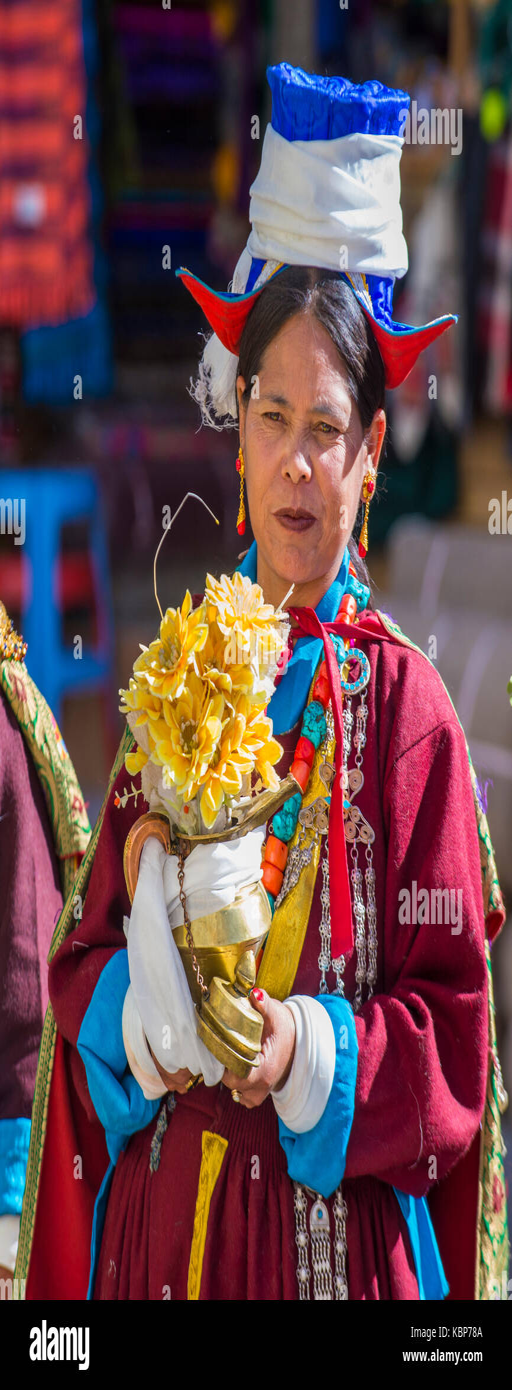
unidentified woman with traditional costumes participates in festival